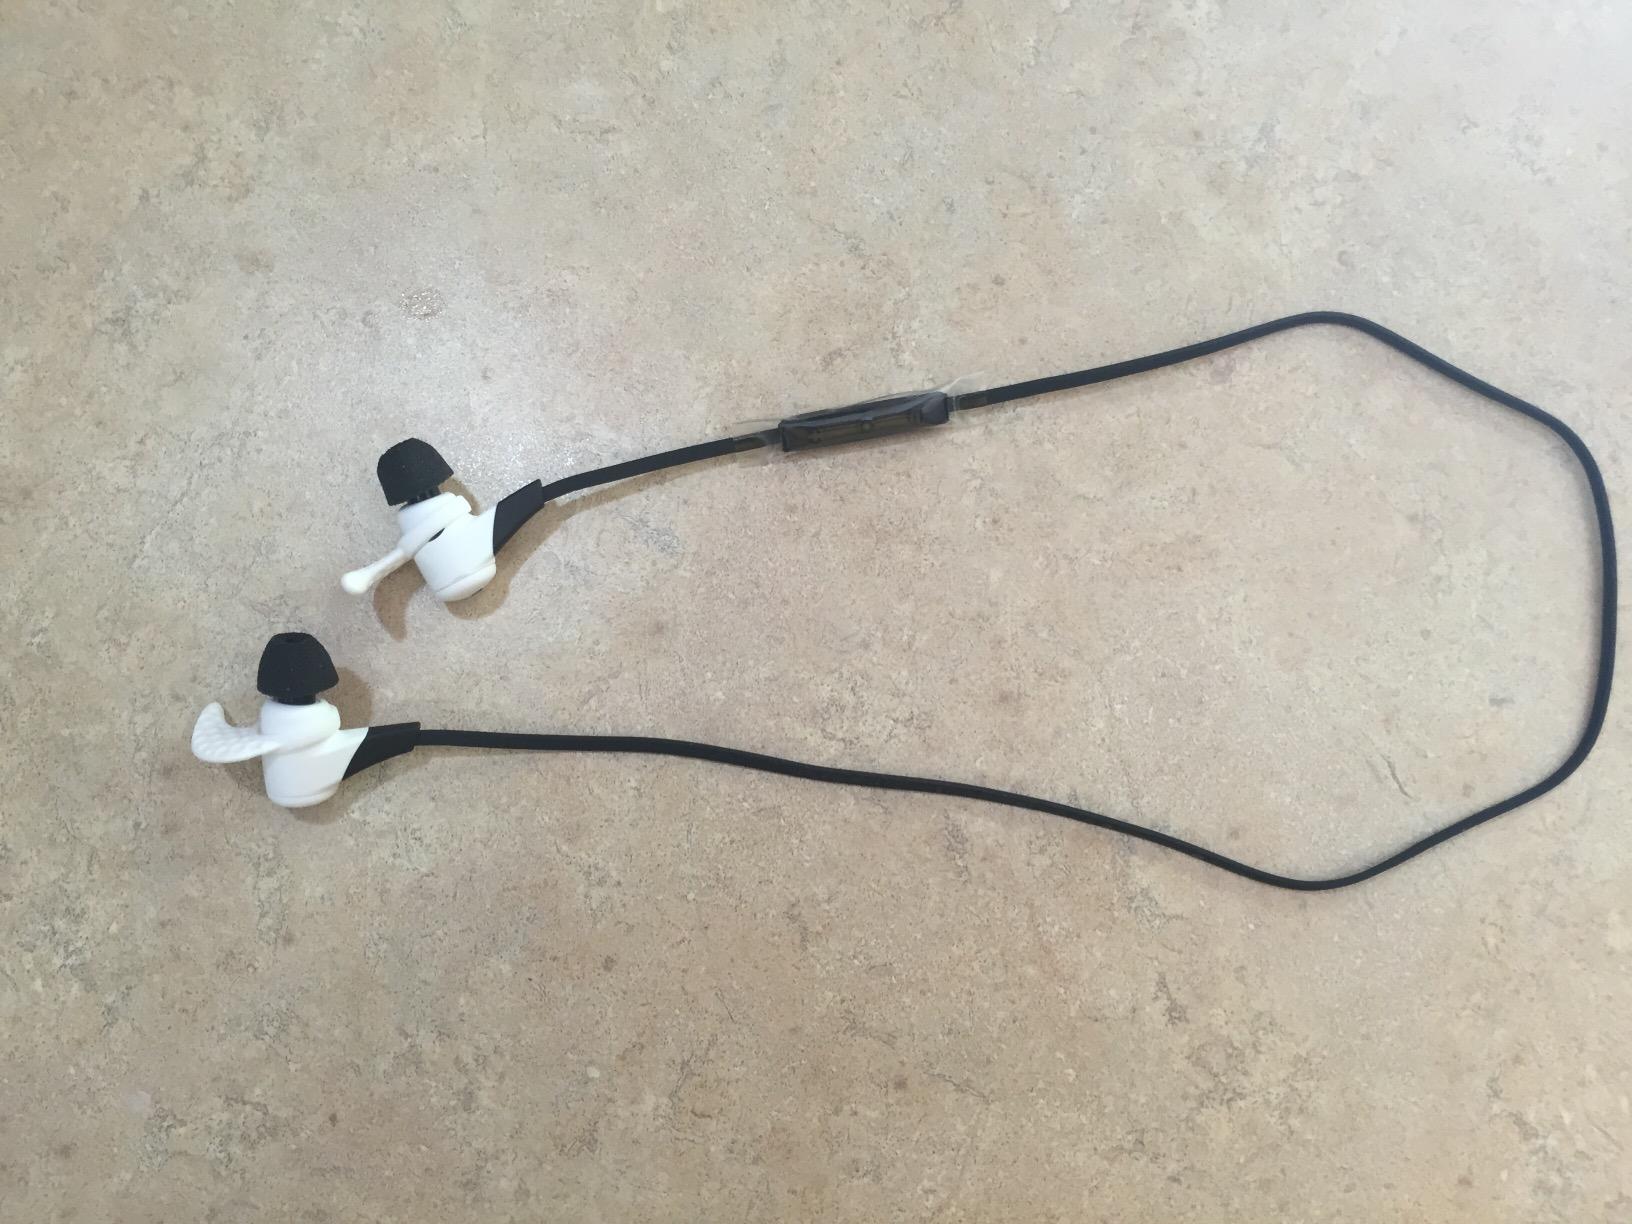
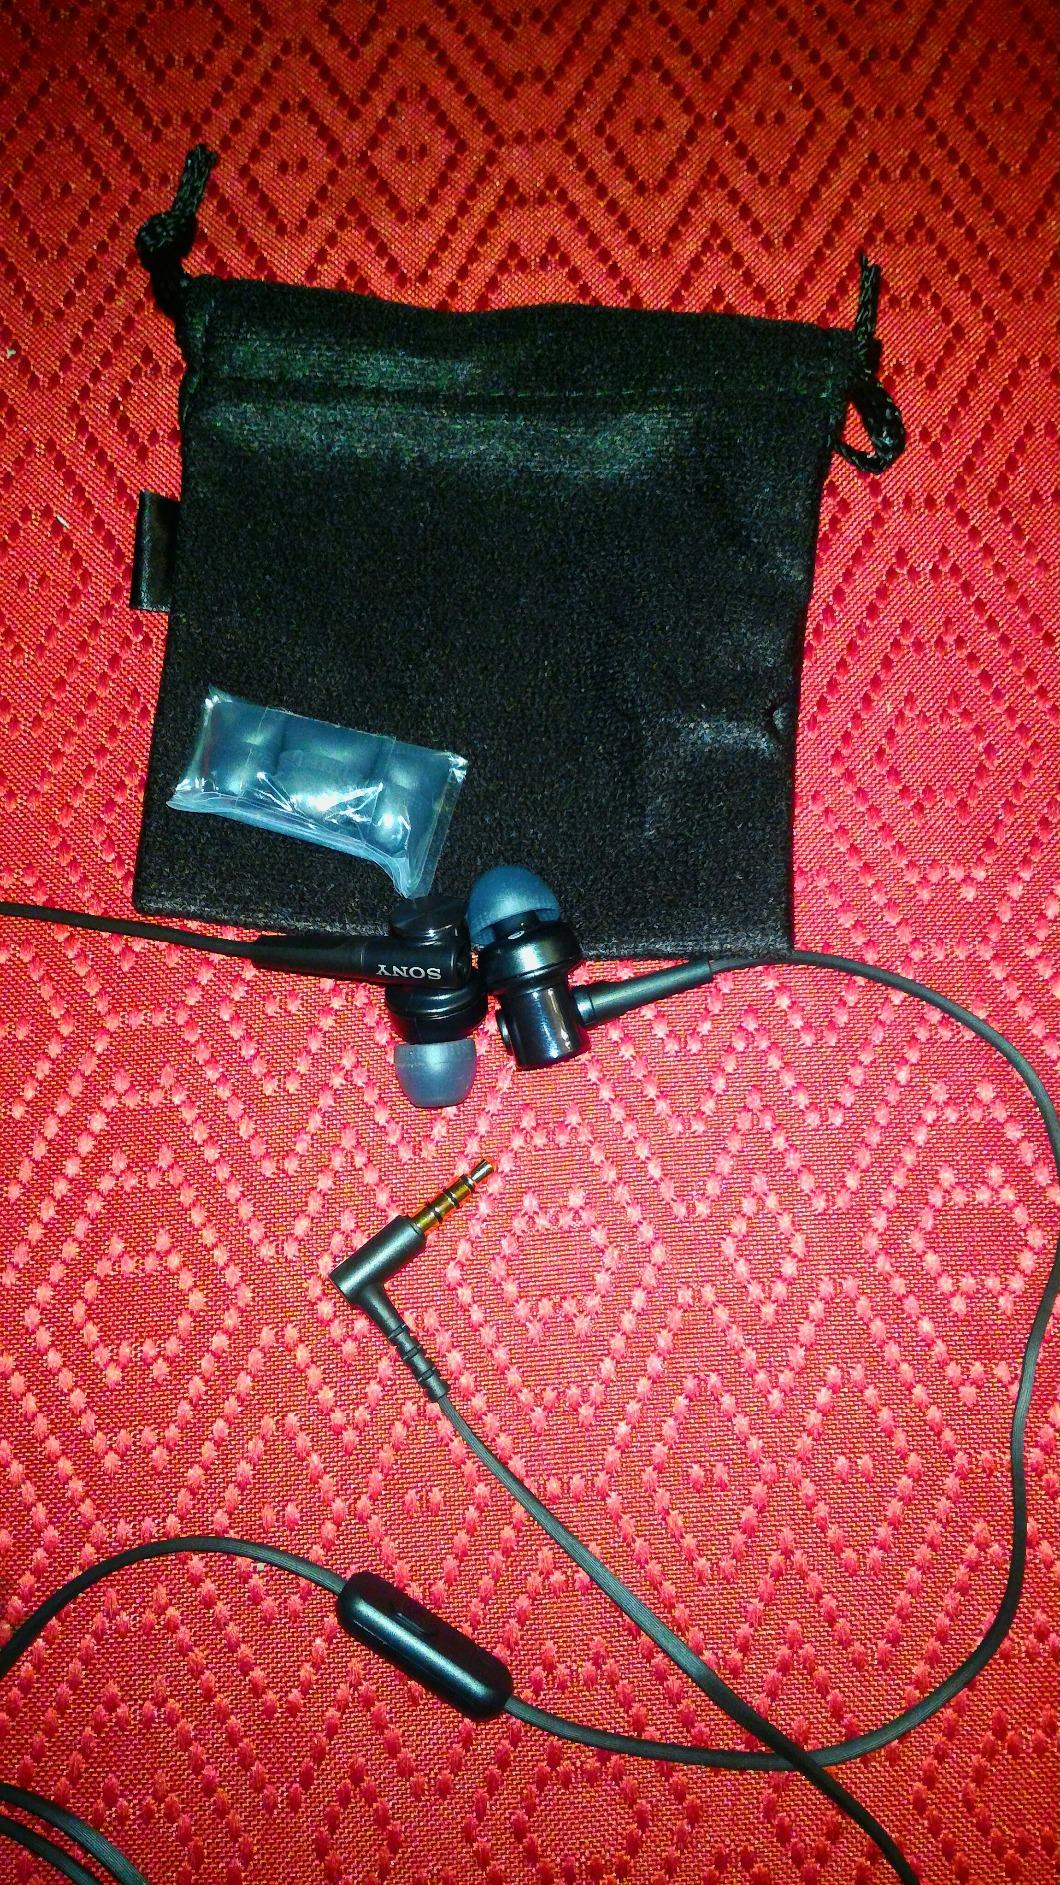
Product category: headphones
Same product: no